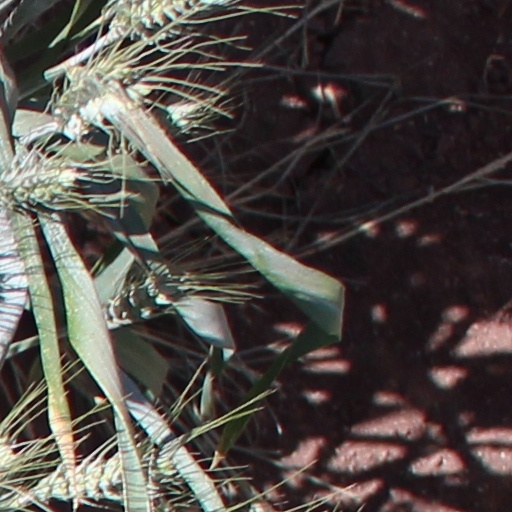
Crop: wheat